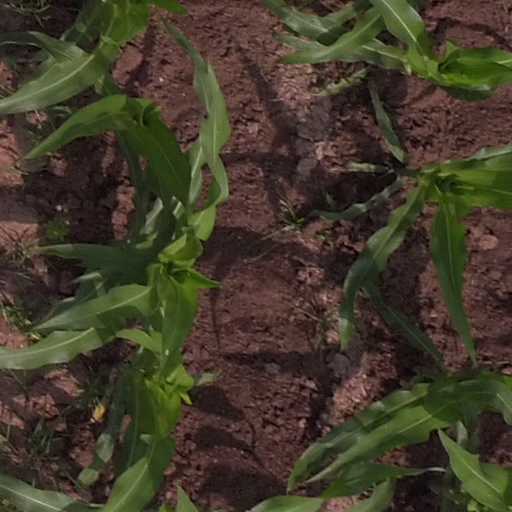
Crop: maize; corn